Valentina Radinska

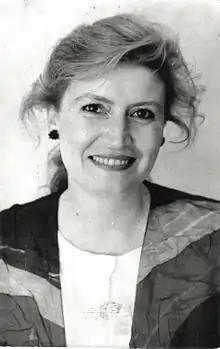
Valentina Dimitrova Radinska

Valentina Dimitrova Radinska (Bulgarian: Валентина Димитрова Радинска) (born 1951 in Slivеn) is a Bulgarian poet.